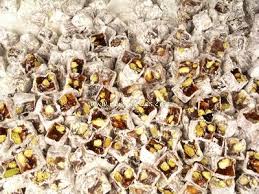
Yemek: lokum